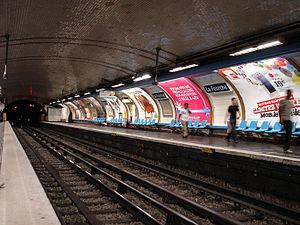
Station La Fourche, de la ligne 13 du métro de Paris, France.
La ligne 13 du métro de Paris est l'une des seize lignes du réseau métropolitain de Paris. Elle est issue de la fusion entre l'ancienne ligne B du réseau Nord-Sud, devenue la ligne 13, et l'ancienne ligne 14 de la CMP, deux compagnies préexistant à la RATP. La jonction entre les deux anciennes lignes est opérationnelle depuis 1976, formant ainsi une grande transversale nord-sud.